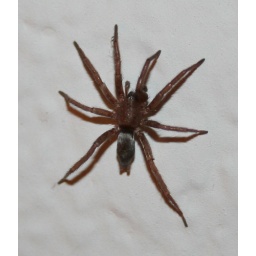
This grass spider was on the wall of our temporary apartment in Mountain View.